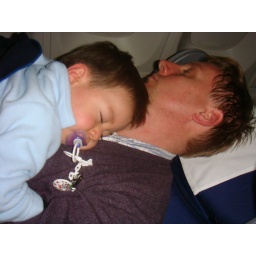
Scott and Papa sleeping in the plane